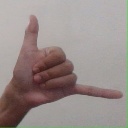
अक्षर: द